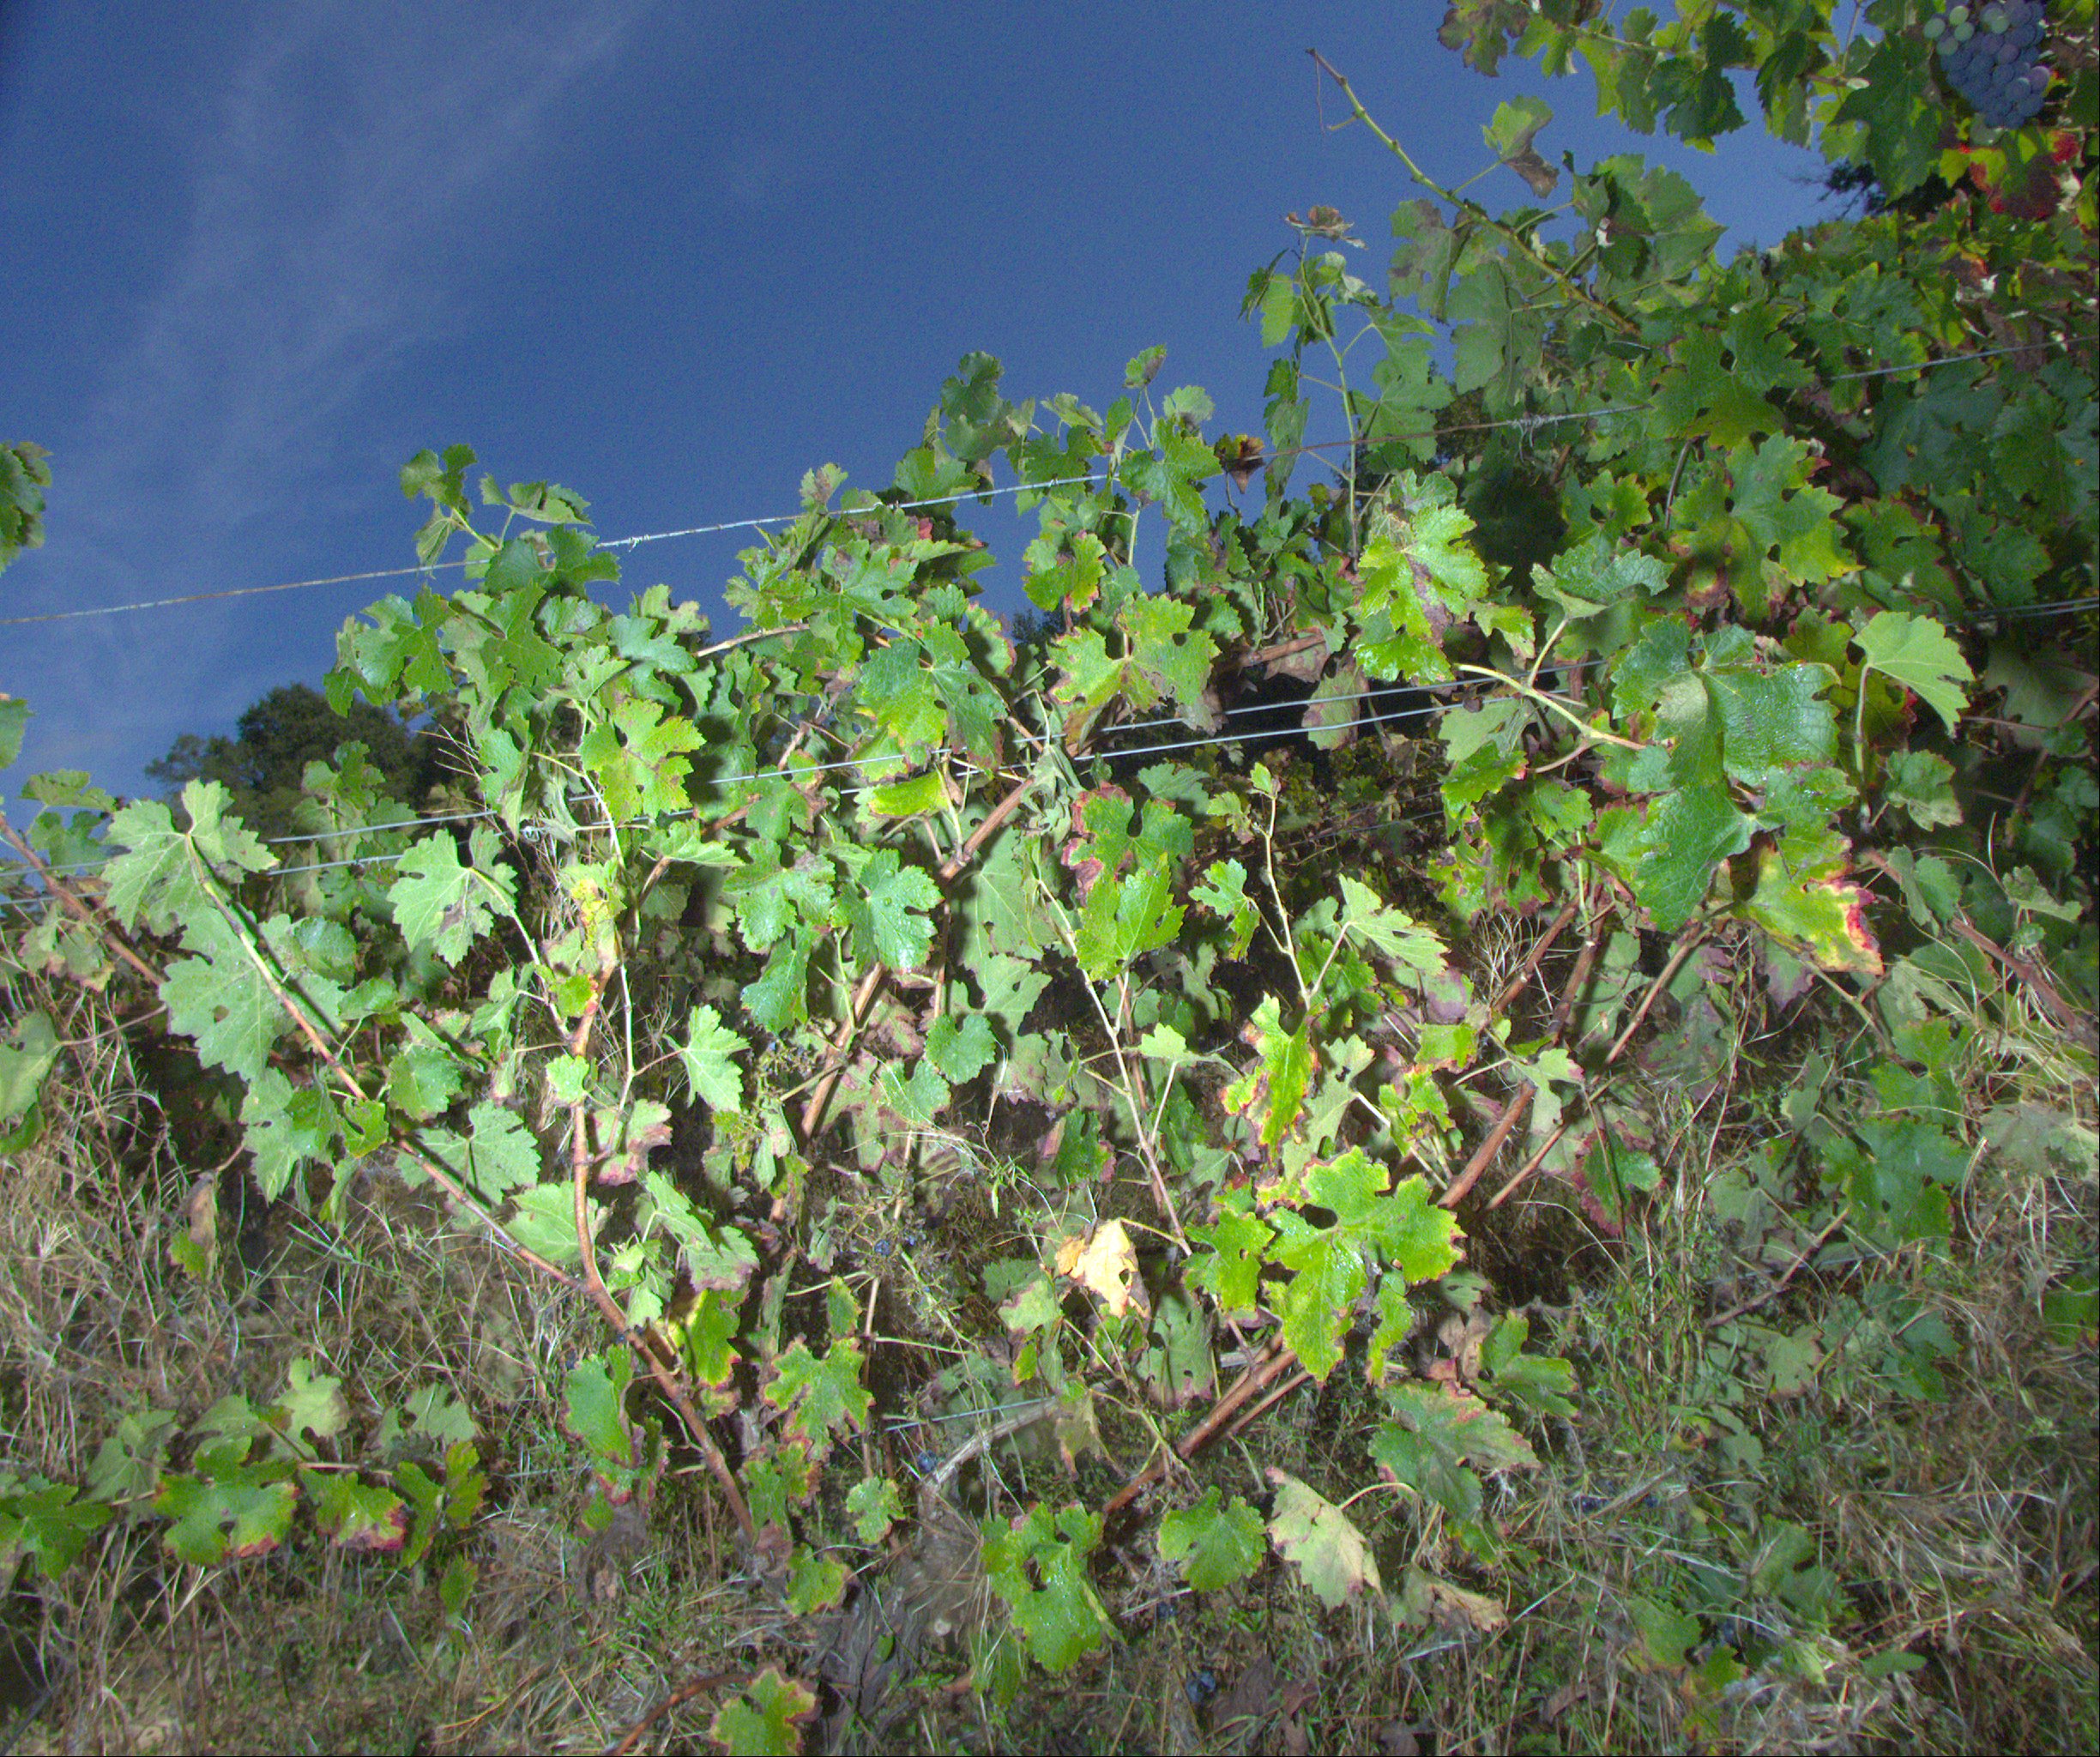
Grape variety: cabernet-sauvignon
Disease: confounding disease (conf)